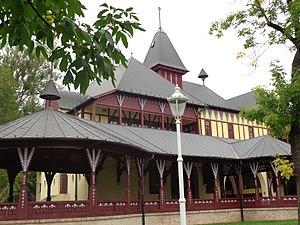
La grande terrasse à Palić est située à Palić, dans la province de Voïvodine, sur le territoire de la Ville de Subotica et dans le district de Bačka septentrionale, en Serbie. Elle est inscrite sur la liste des monuments culturels protégés de la République de Serbie.
Les monuments culturels protégés constituent une catégorie de monuments de Serbie inscrits sur une liste de monuments bénéficiant de la protection de l'État. Il s'agit d'une troisième catégorie de monuments protégés classés, par leur importance, après les monuments culturels d'importance exceptionnelle et les monuments culturels de grande importance.
Cet article recense les monuments culturels du district de Bačka septentrionale en Serbie, dans la province autonome de Voïvodine.